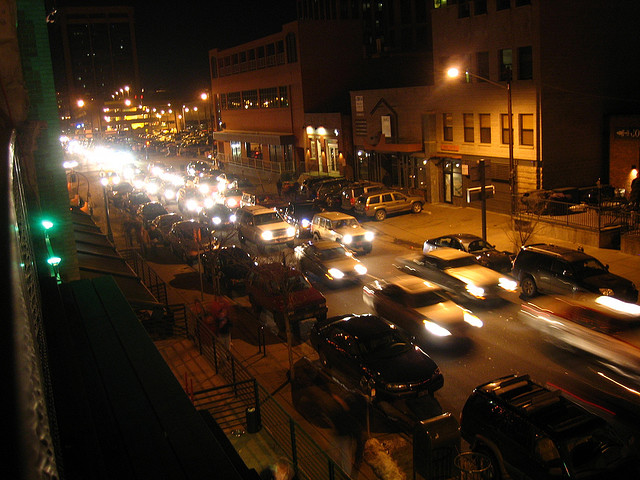
user: Given an image and a question. Answer the question in a short answer. Question: How many miles an hour are these cars going? Short Answer:
assistant: 30